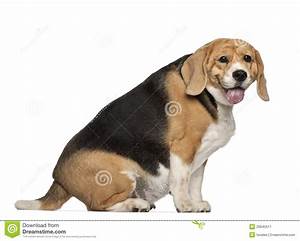
Label: cane